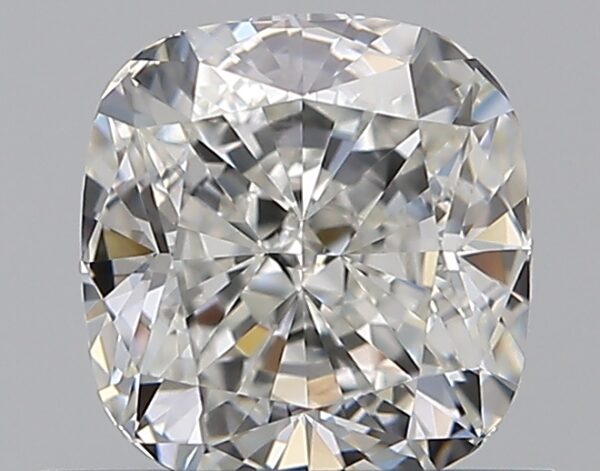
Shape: cushion
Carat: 0.8
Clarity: VVS2
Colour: H
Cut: EX
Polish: EX
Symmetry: GD
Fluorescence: N
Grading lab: GIA
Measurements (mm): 5.38 x 5.07 x 3.44